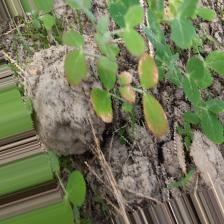
Label: Ascochyta blight